Eritrea at the 2019 African Games

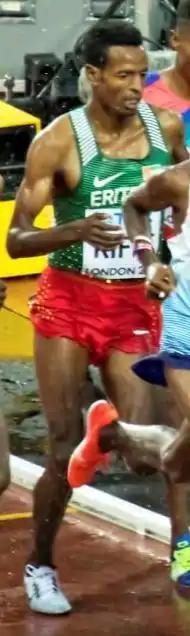
Aron Kifle (2017)

Aron Kifle won the silver medal in the men's 10,000 metres event, the only medal won by athletes representing Eritrea in athletics.